Giraffe

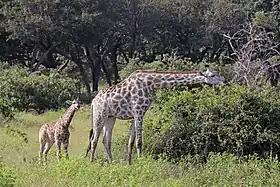
Female Angolan giraffe with calf

Mothers with calves will gather in nursery herds, moving or browsing together. Mothers in such a group may sometimes leave their calves with one female while they forage and drink elsewhere. This is known as a "calving pool". Calves are at risk of predation, and a mother giraffe will stand over them and kick at an approaching predator. Females watching calving pools will only alert their own young if they detect a disturbance, although the others will take notice and follow. Allo-sucking, where a calf will suckle a female other than its mother, has been recorded in both wild and captive giraffes. Calves first ruminate at four to six months and stop nursing at six to eight months. Young may not reach independence until they are 14 months old. Females are able to reproduce at four years of age, while spermatogenesis in males begins at three to four years of age. Males must wait until they are at least seven years old to gain the opportunity to mate.